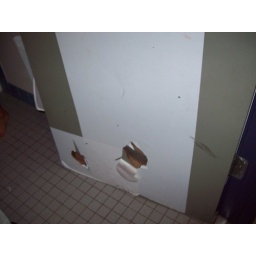
Two softball sized holes in the bathroom door, along with a long white paint or adhesive